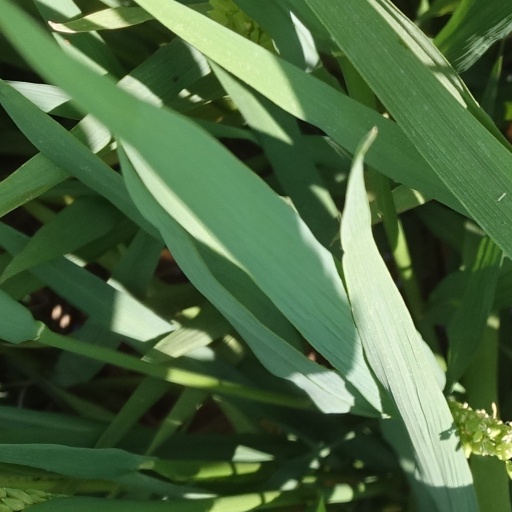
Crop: rice